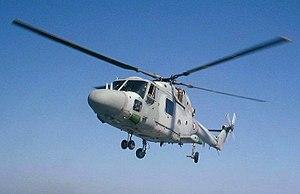
La flottille 31F est la première flottille d'hélicoptères de l'aviation navale française. Créée le 1ᵉʳ août 1956, elle a été mise en sommeil le vendredi 25 juin 2010 puis réactivée le 4 octobre 2012.